Eidgenössisches Schützenfest

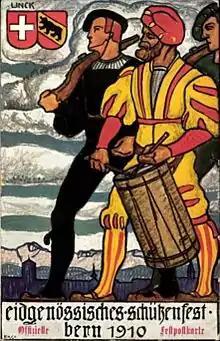
Poster for the 1910 festival in Bern

Eidgenössische Schützenfeste (singular "Eidgenössisches Schützenfest") are the Swiss federal shooting competitions organized by the "Schweizerischer Schützenverein" since 1824.